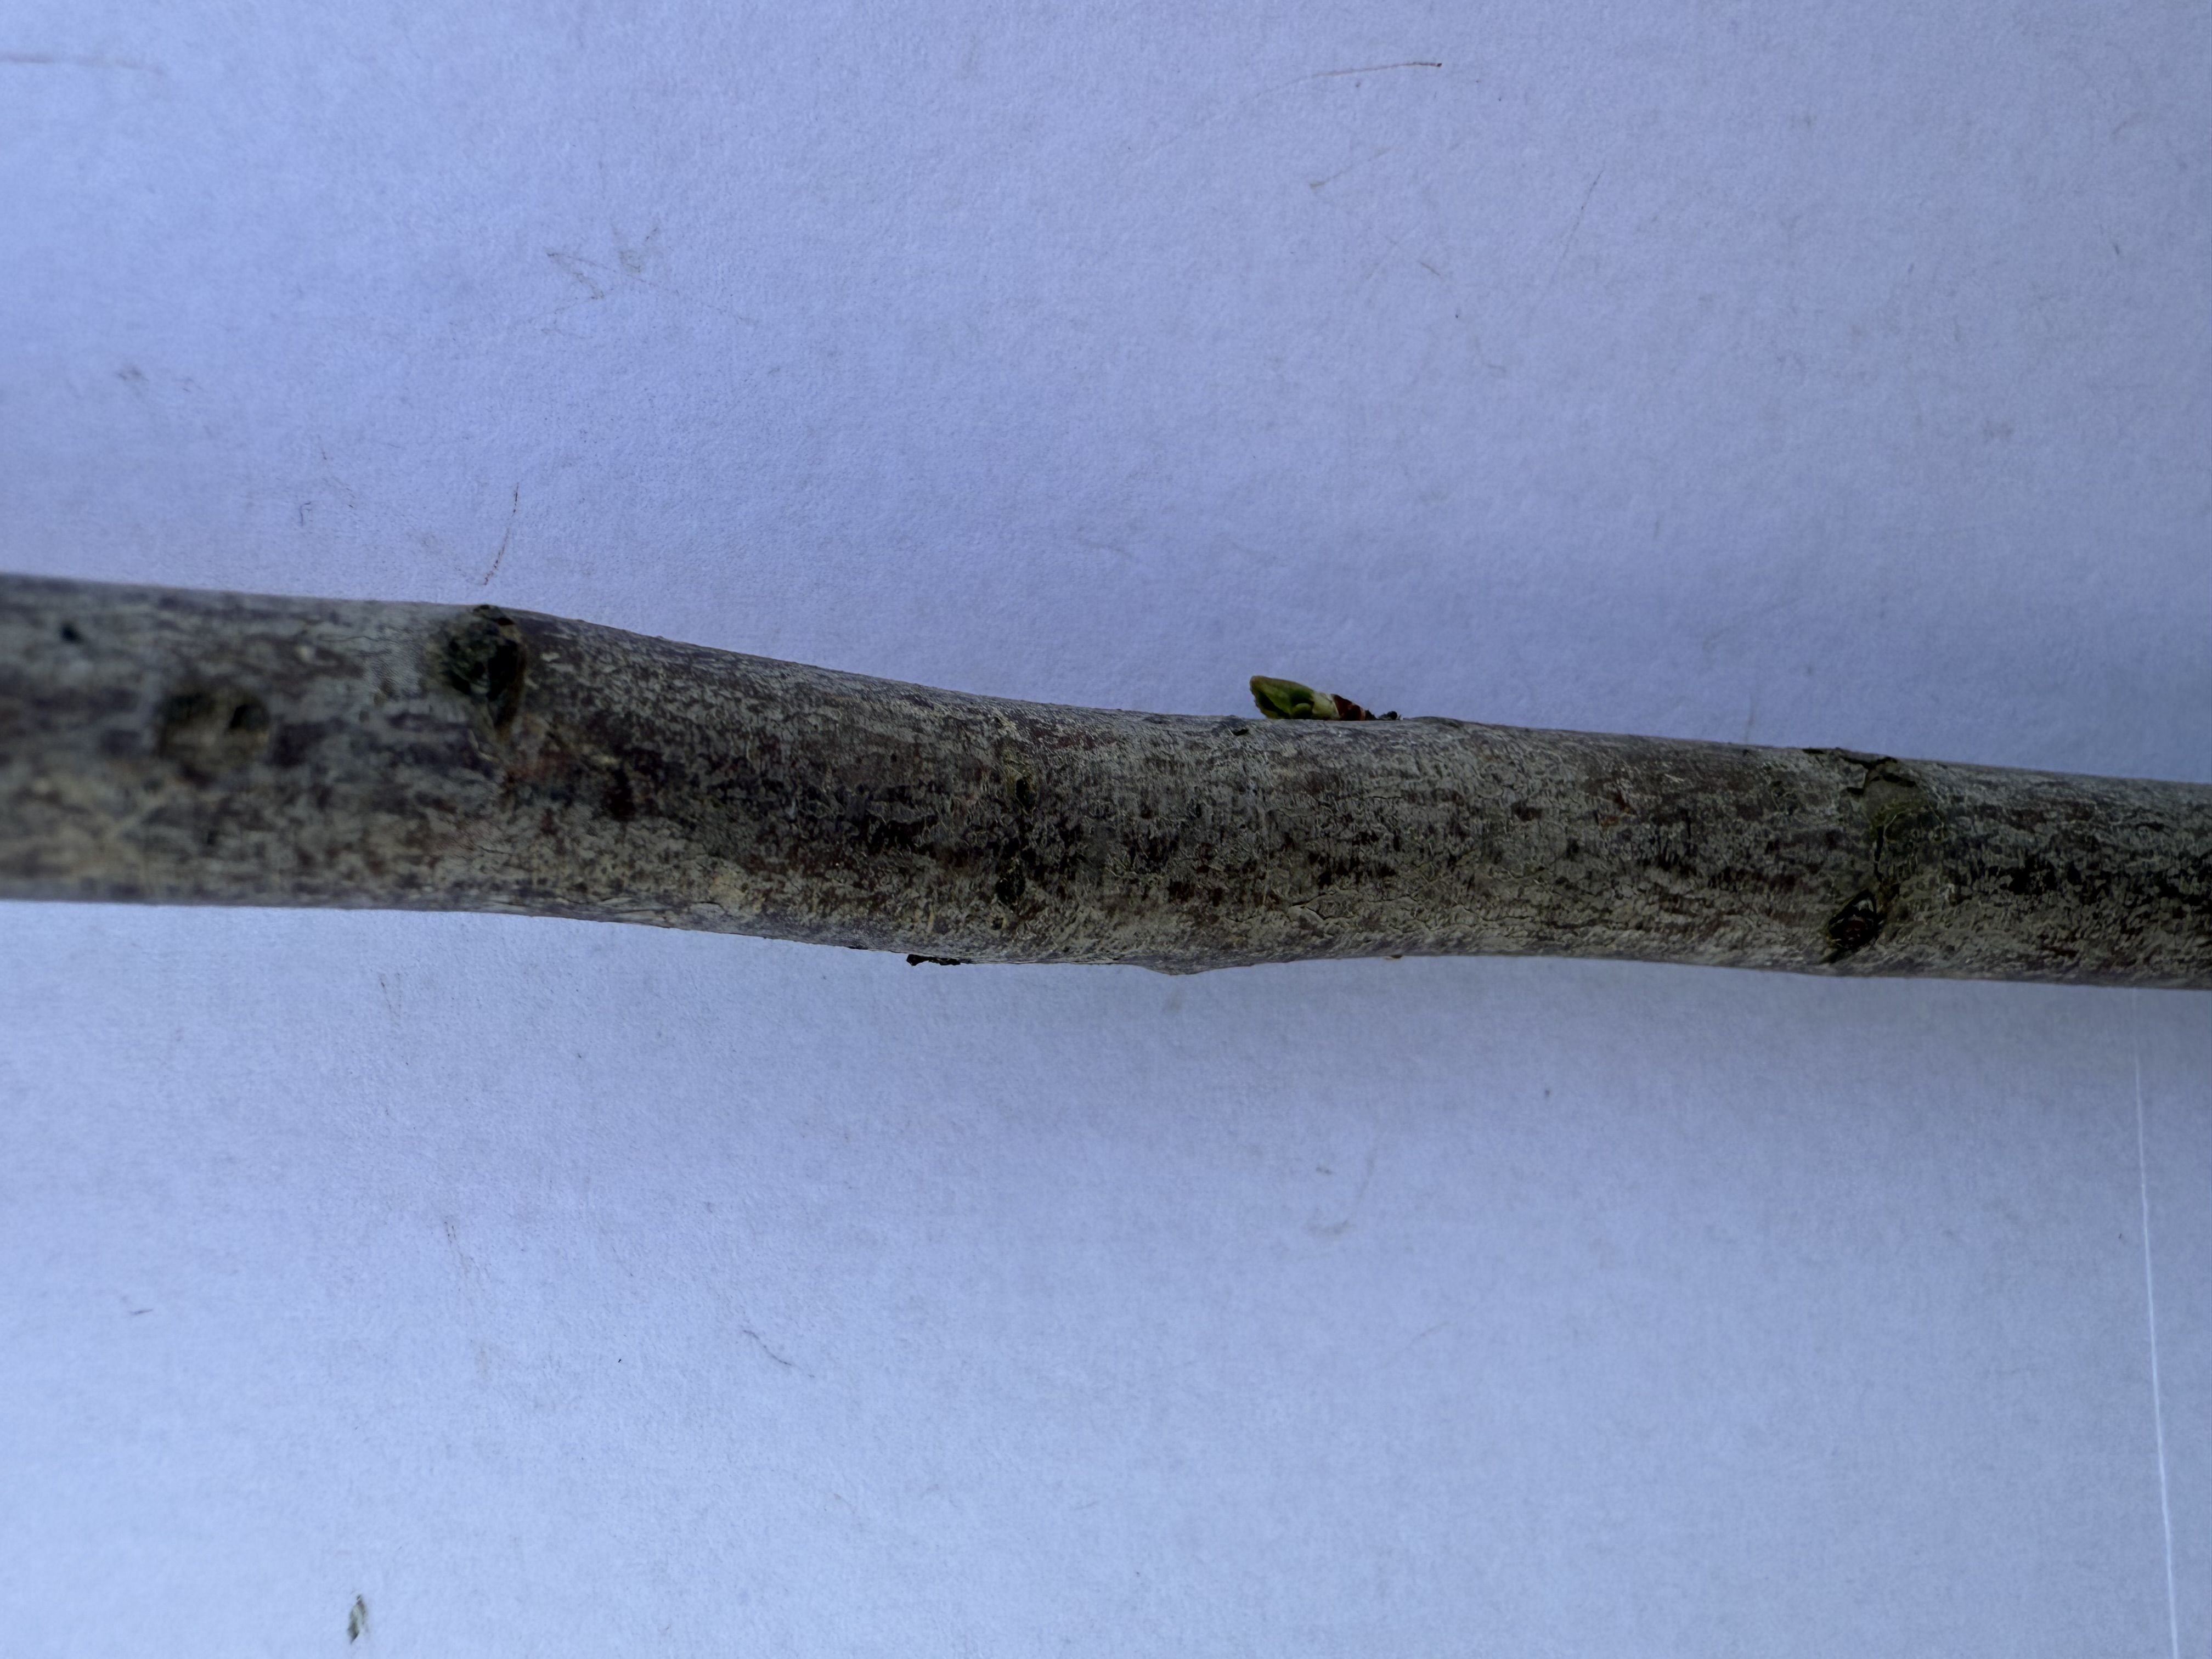
Variety: Ferragnes Almond